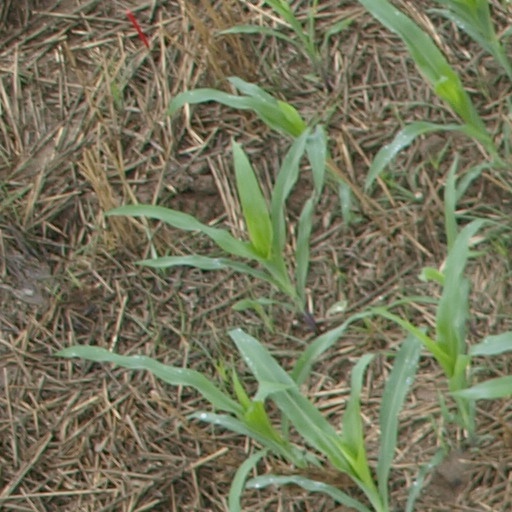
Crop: maize; corn